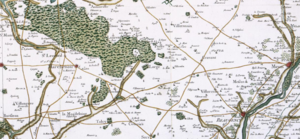
Portion de la carte de Cassini (XVIIIe s.) montrant la Loire qui traverse le coin droit de la carte en diagonale nord-est/sud-ouest (suivant le flot vers l'aval), avec pour villes principales Meung en bord de carte à droite puis Beaugency plus au sud-ouest. Cette portion de carte couvre environ 30 km est-ouest sur 15 km nord-sud."
Josnes est une commune française située dans le département de Loir-et-Cher en région Centre-Val de Loire. C'est un village de 886 habitants au dernier recensement de 2014.